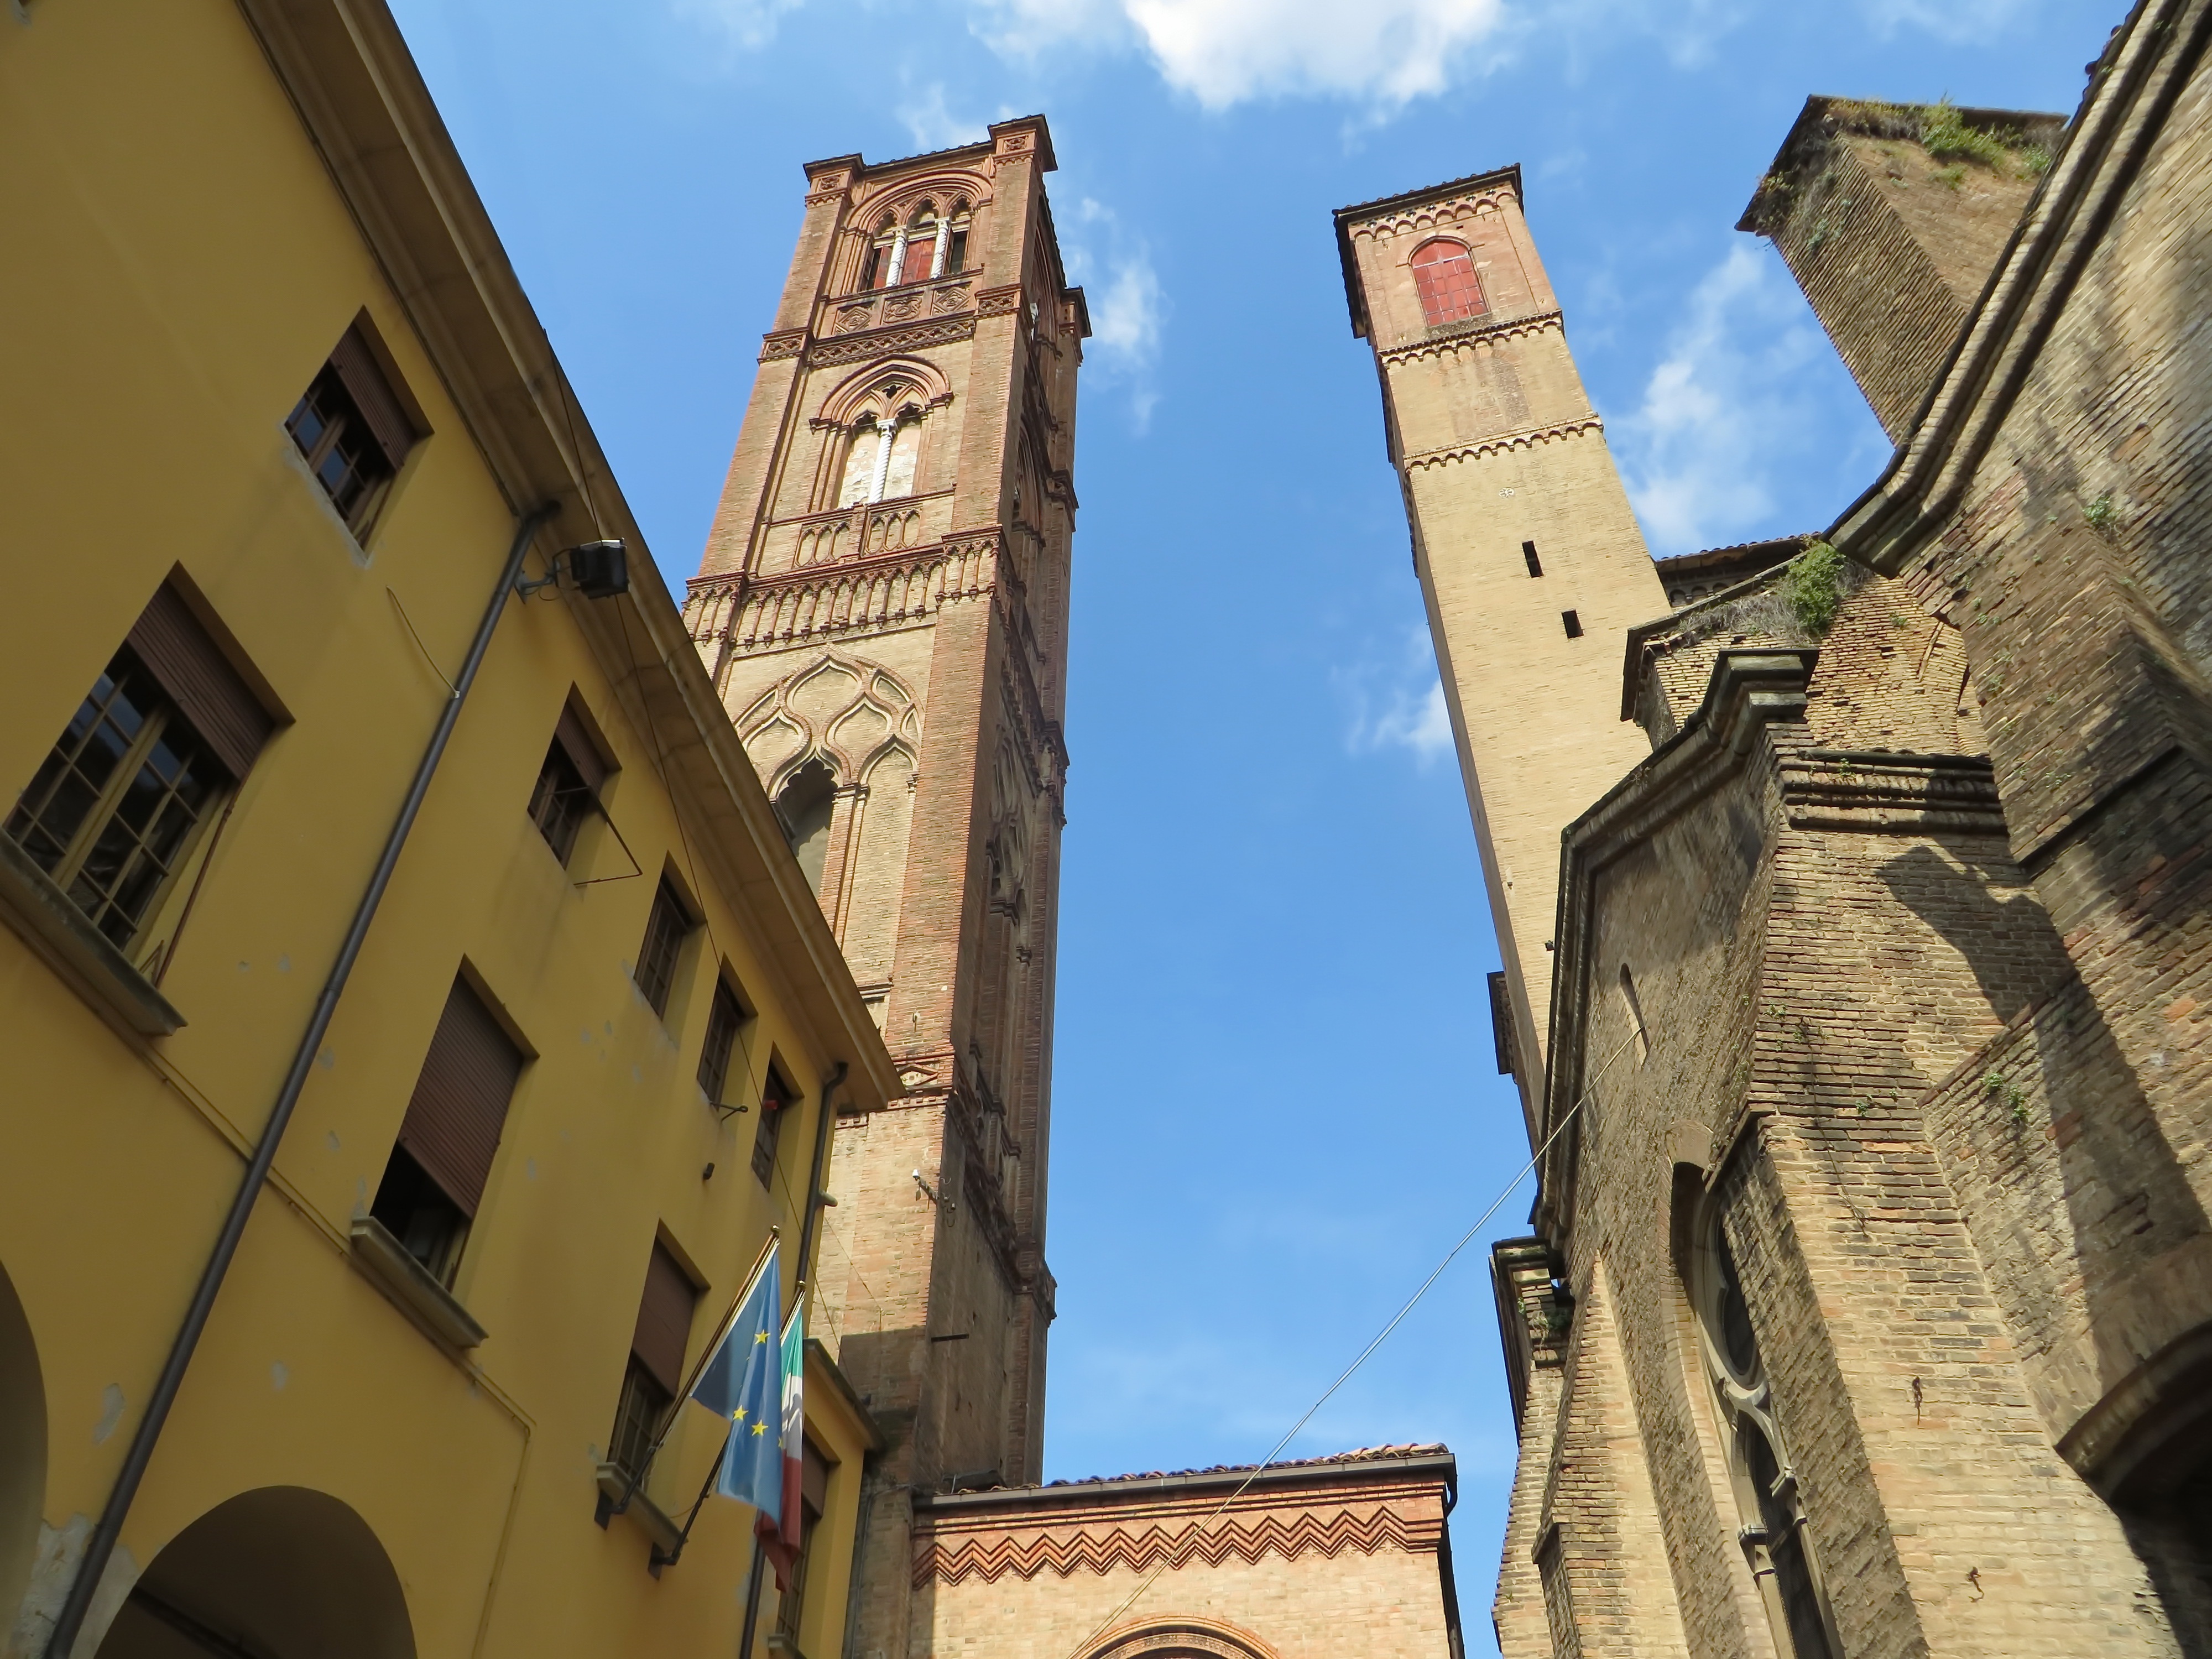
architecture, town, building, downtown, tower, landmark, italy, facade, church, cathedral, tourism, place of worship, bell tower, middle ages, neighbourhood, leaning tower, bologna, tours, urban area, ancient history, torre asinelli, torre garisenda, human settlement